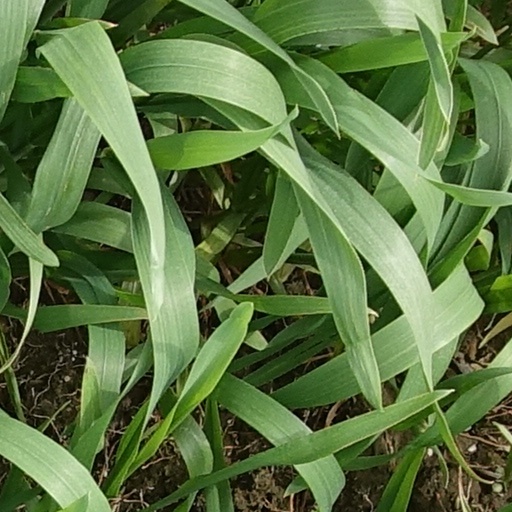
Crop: wheat